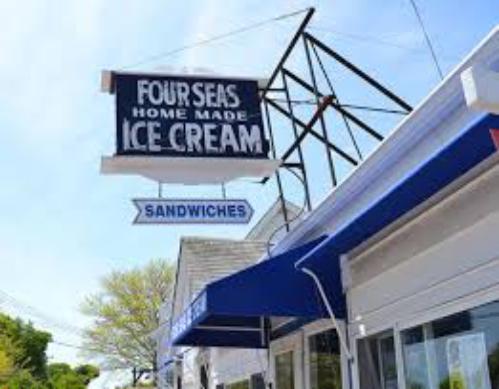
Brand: Four Seas Ice Cream
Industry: Food